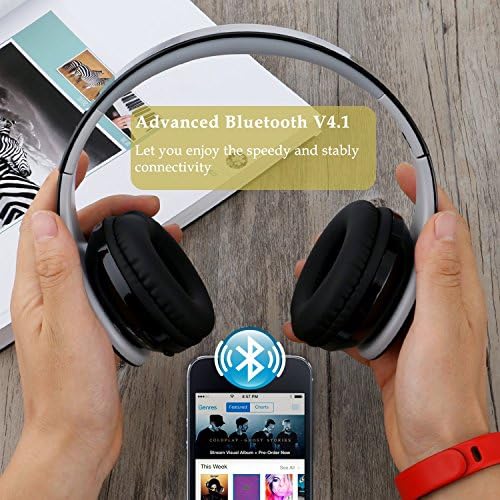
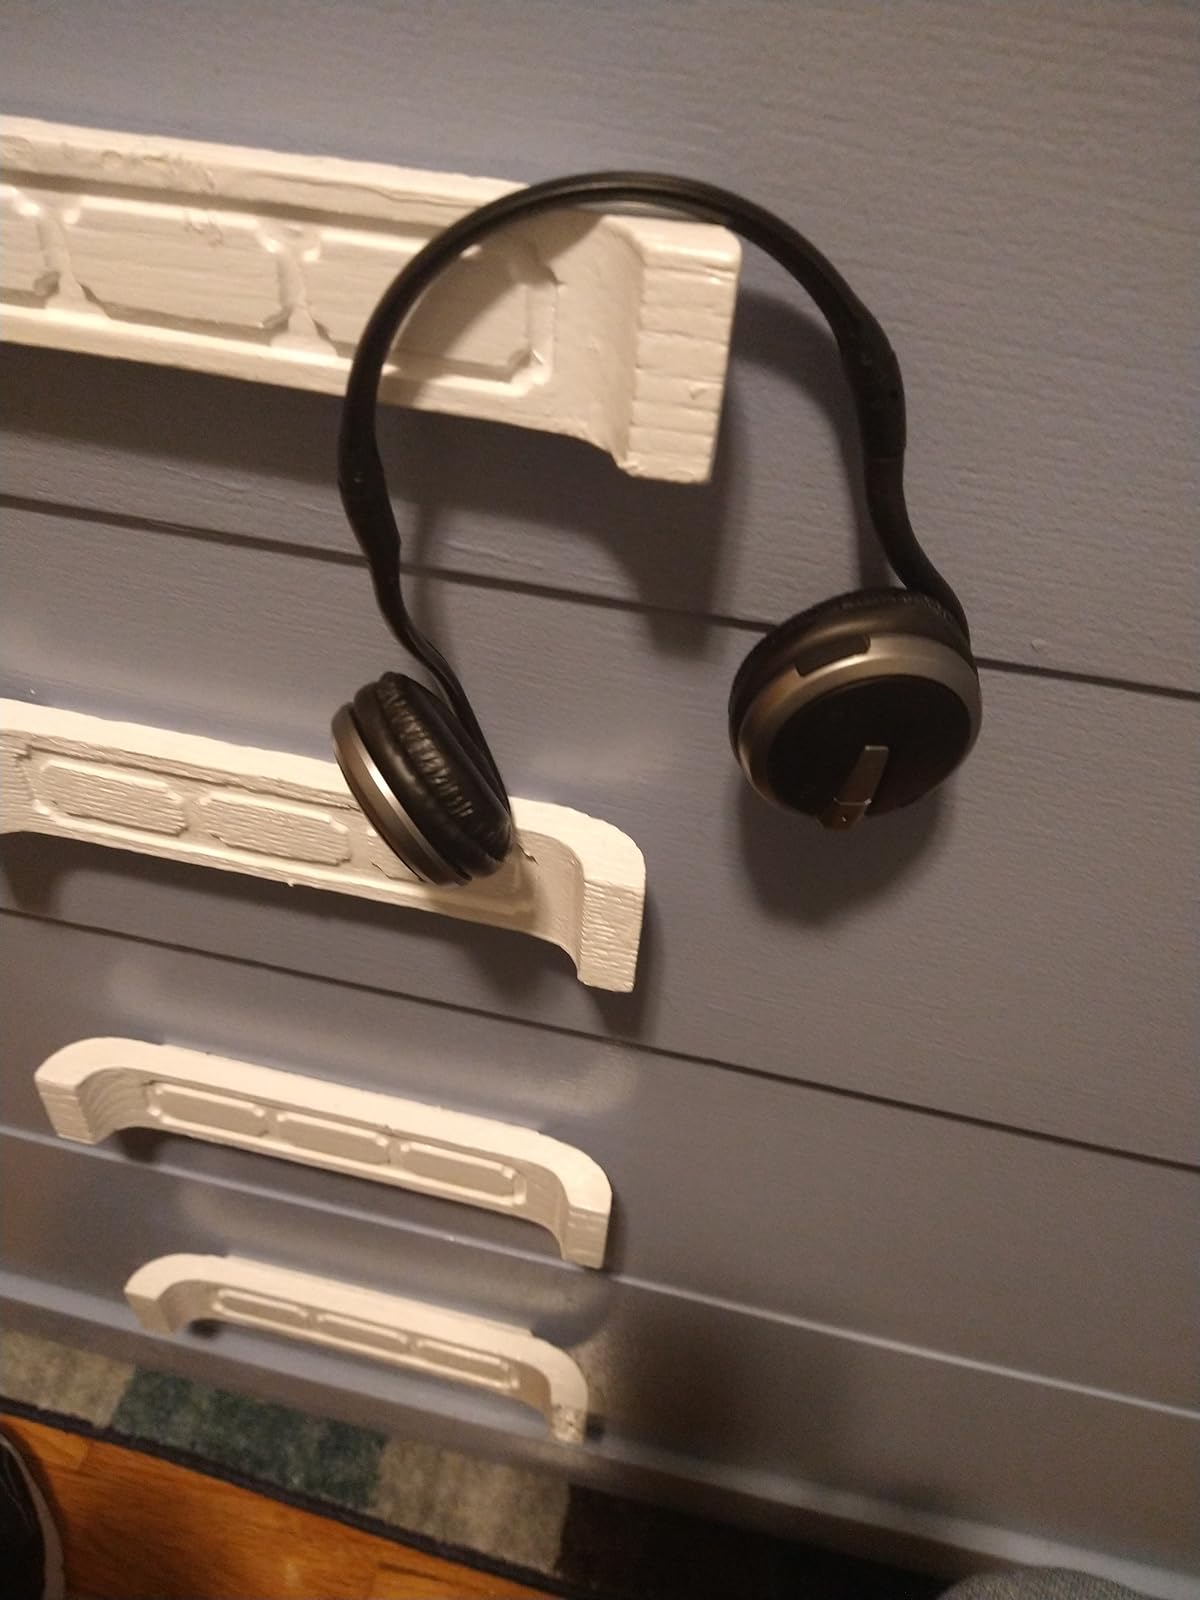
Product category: headphones
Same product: no